Ibănești, Vaslui

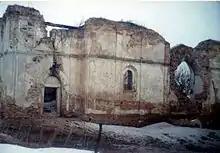
Mânzați church ruins built in 1761

Mânzați village features the ruins of a church built around 1761, restored in 1910 and demolished after 1940.